Karvalo

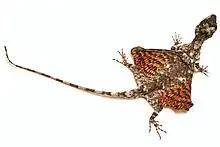
"Draco volans"

Karvalo is a novel written by Poornachandra Tejaswi, a Kannada writer whose works include novels, short stories, non-fiction and poetry.